York College of Pennsylvania

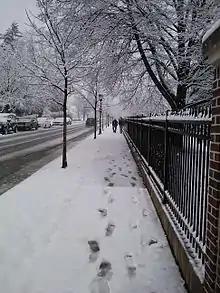
Students walking to class on a snowy day

Adjacent to the Student Union is the Miller Administration Building. Bearing the name of the college's first president, the building includes the President's Office, the Office of Admissions, Academic Affairs, Business Affairs, Campus Operations, Financial Aid Office, and Registrar.